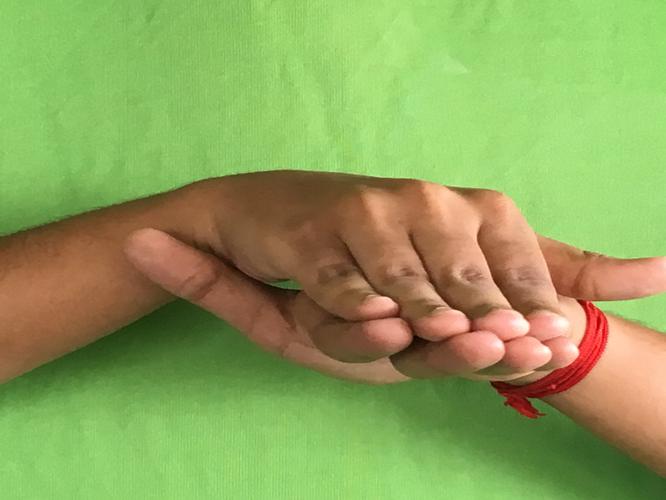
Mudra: Matsya
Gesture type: double_hand